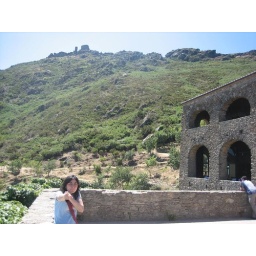
jules and the castle we conquered later up on the hill in the background